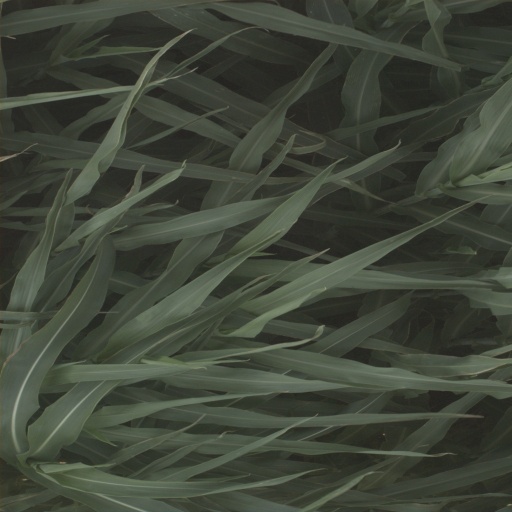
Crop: sorghum